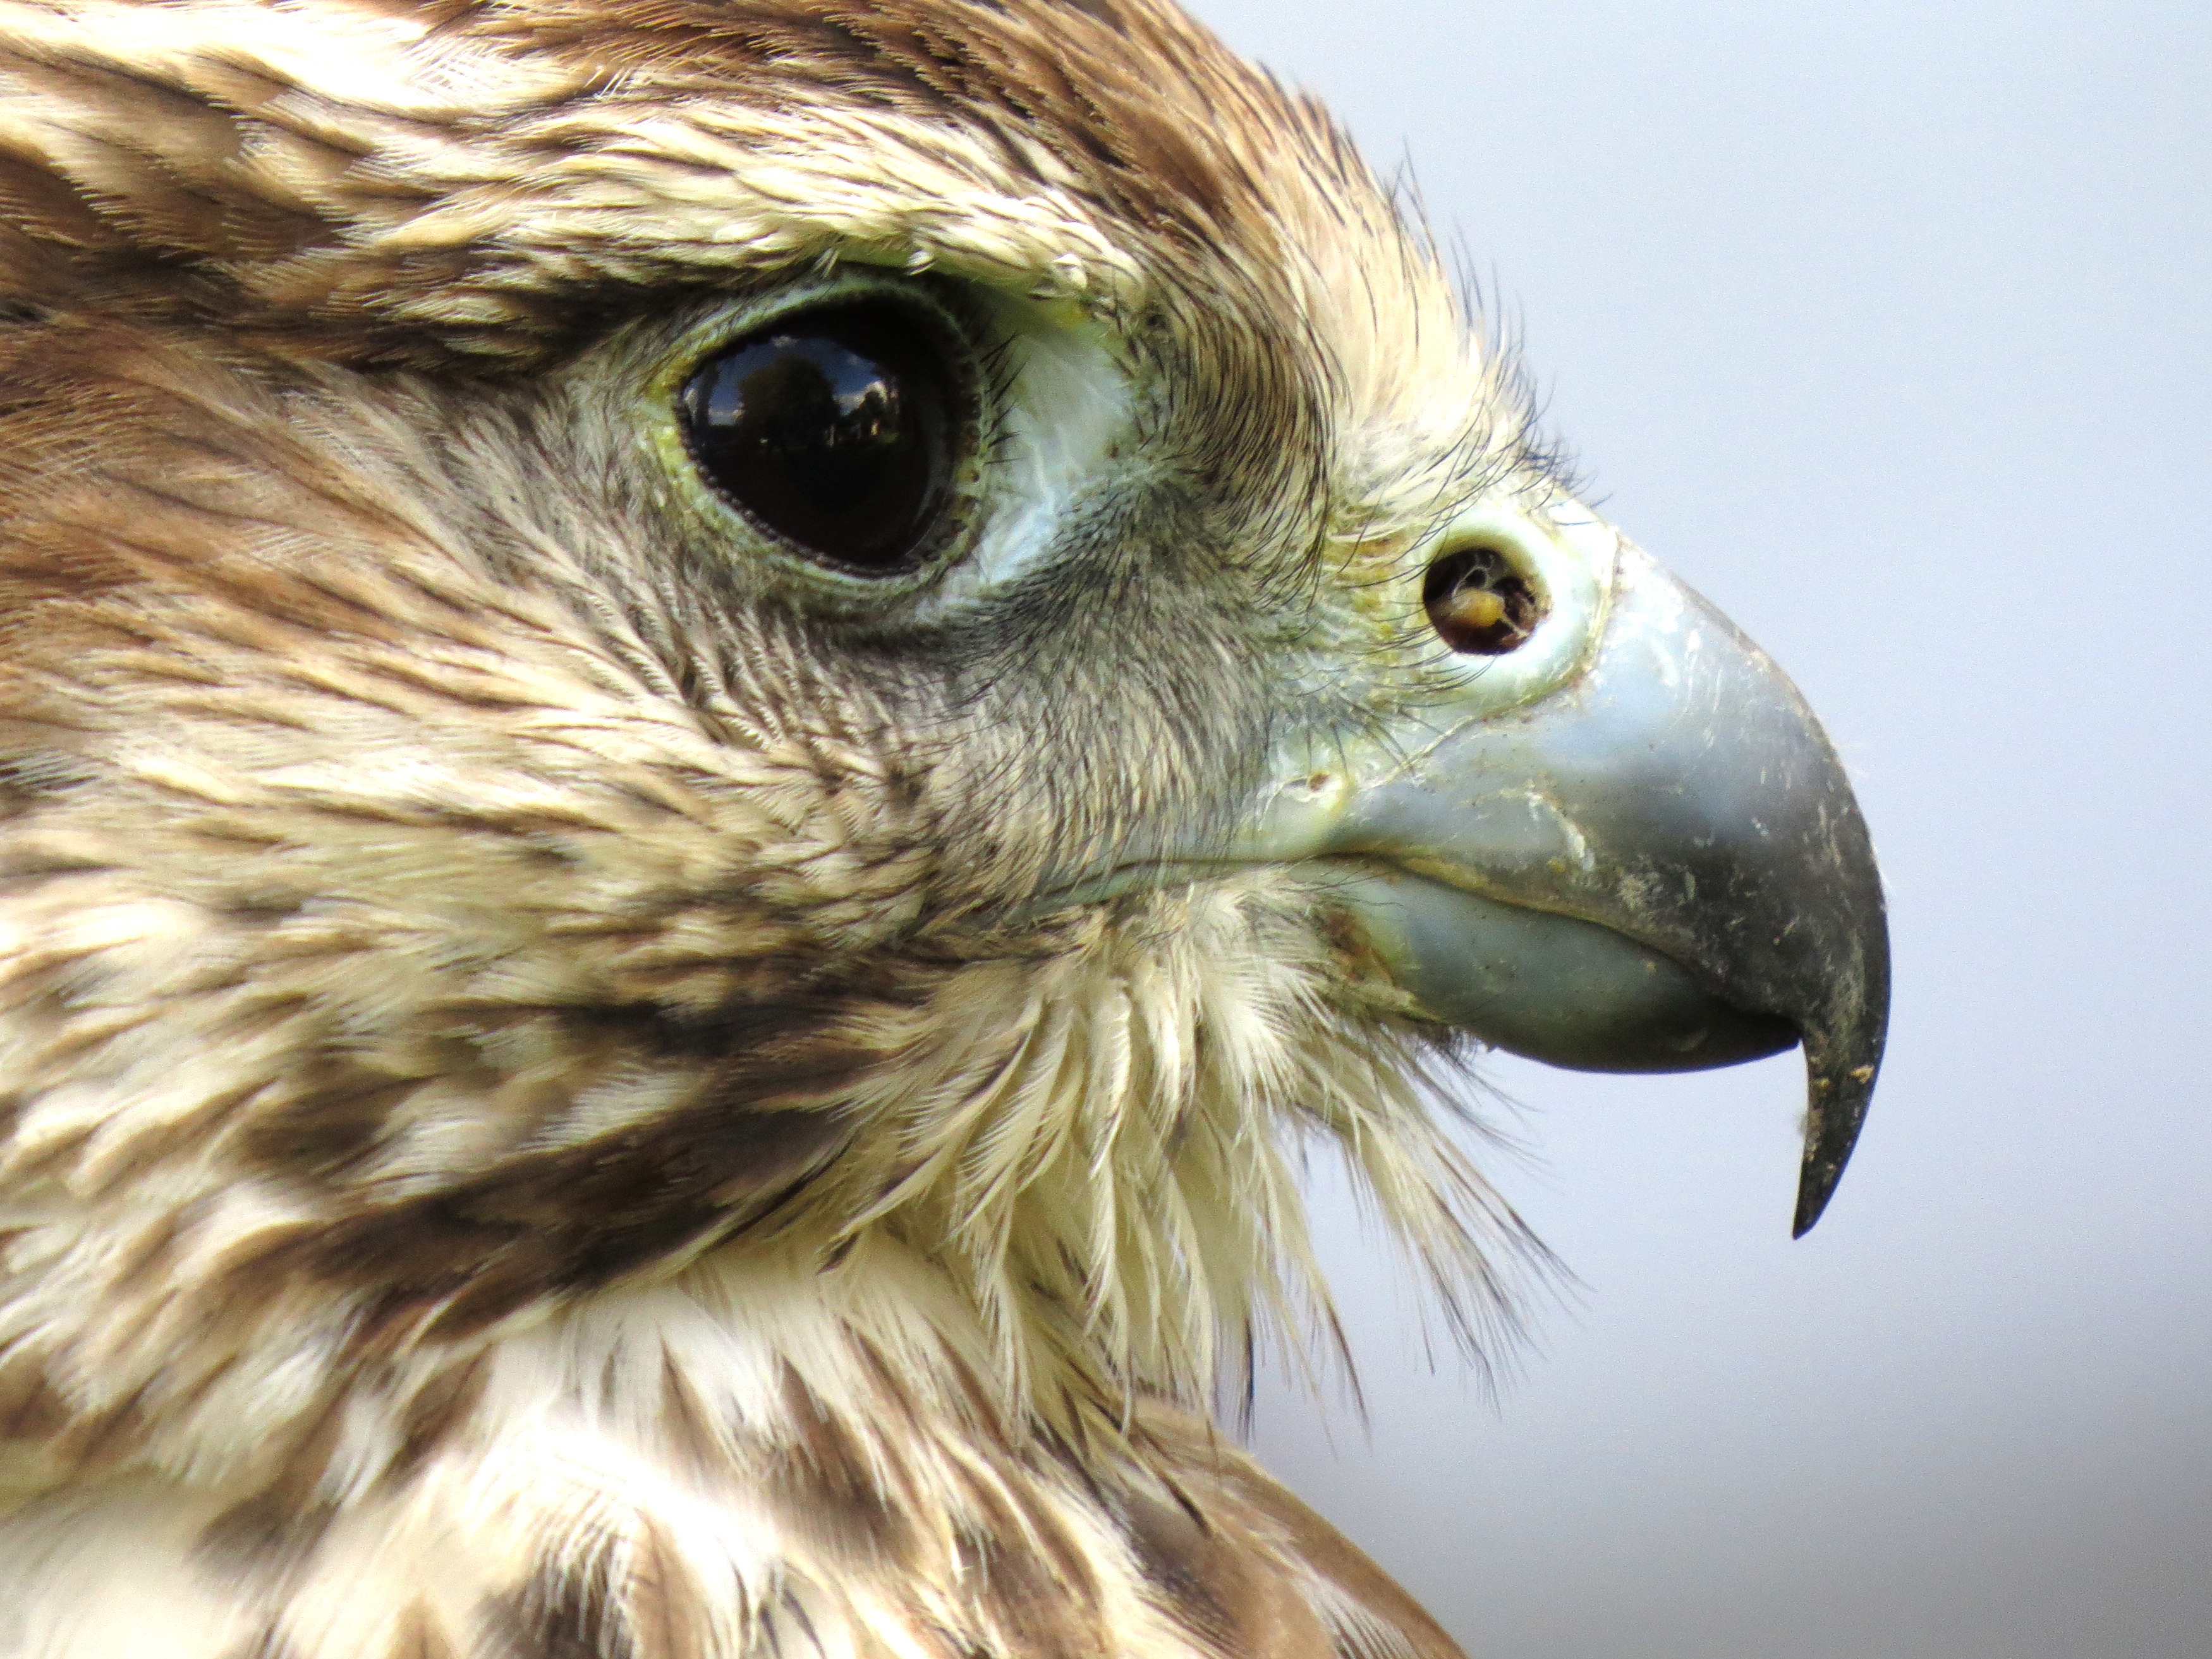
nature, sharp, bird, wing, animal, wildlife, zoo, portrait, beak, eagle, predator, hawk, fauna, raptor, bird of prey, close up, face, eyes, feathers, head, vertebrate, falcon, prey, accipitriformes